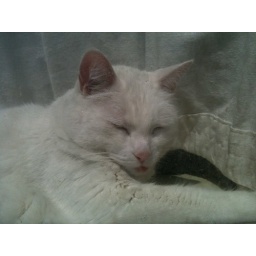
Found this guy sleeping in a window along Queen West.